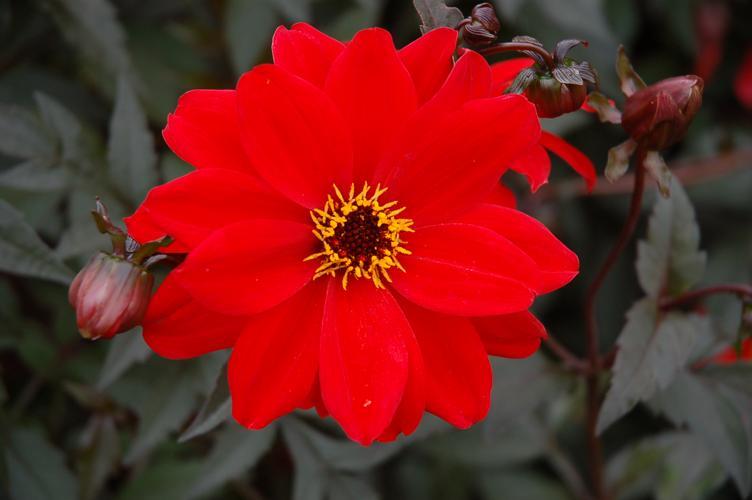
Label: bishop of llandaff